Ulu Temburong National Park

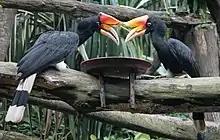
Rhinoceros hornbills

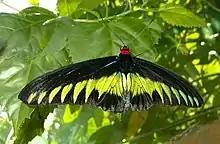
Black and yellow butterfly known as the "white rajah"

Fauna include mammals, reptiles, butterflies and insects and birds. The most popular, totally arboreal faunal species, is the Eastern grey gibbon which is grey in colour. Its habitat is mostly the forest canopy and is occasionally seen at mid-canopy level. Squirrels, in particular the tiny plain pygmy squirrel near human habitations, and black spotted rock frog ("Staurois natator") are also reported from the park. Orchids and snakes, particularly the coloured Wagler's pit viper, reside on tree tops. Otters such as Smooth-coated otter can be seen on the Temburong River. Other notable discoveries of animals found on the park are the Belalong tree frog ("Leptomantis belalongensis") and the earless monitor lizard ("Lanthanotus borneensis").